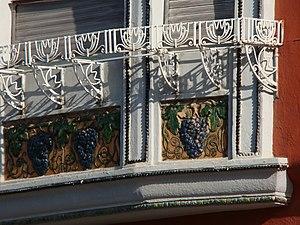
Le bâtiment situé 5 Trg pobede à Vršac est situé à Vršac et dans le district du Banat méridional, en Serbie. Il est inscrit sur la liste des monuments culturels de grande importance de la République de Serbie.